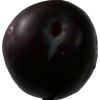
Label: plum